Tchaman

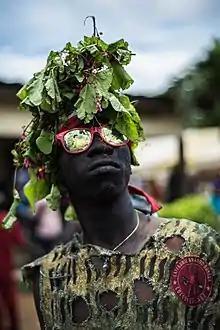
Blessoué generation

Because of their proximity to both the lagoon and the neighboring ocean, the principle economic activity of the Tchaman/Kyaman people is fishing. Those communities located in more outlying areas of Tchaman/Kyaman land, such as Bingerville and Songon, are also engaged in the cultivation of produce agriculture, such as plantains, yams, taro and manioc, as well as export products like coffee, cacao, rubber, palm oil, bananas and sweet potatoes.